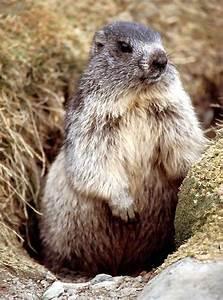
squirrel